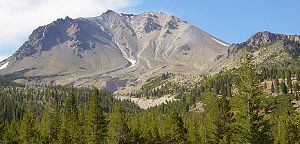
Lassen Volcanic National Park
Lassen Peak.
Lassen Volcanic National Park er en nationalpark i delstaten California, USA. Parken blev etableret 9. august 1916 og er på 429 km². De vigtigste naturattraktioner i nationalparken er det vulkanske bjerg Lassen Peak og landskabet rundt omkring det. Ud over vulkanen har parken hydrotermiske områder, herunder fumaroler, huller med kogende vand og damp fra undergrunden, opvarmet af flydende klippe under bjergtoppen.